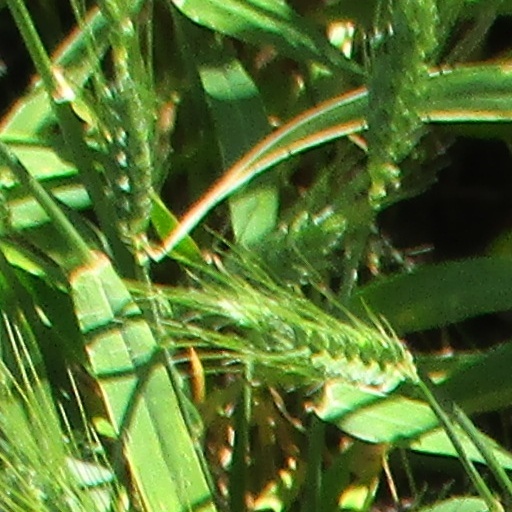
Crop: wheat